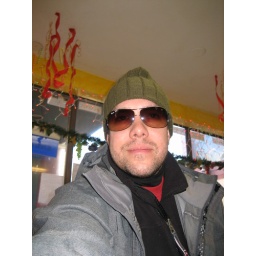
Sunny, busy Saturday with blue sky and highs in the 20s.  Busy, sunny, Saturday with highs in 20s.  Busy, sunny, Saturday with highs in 20s.